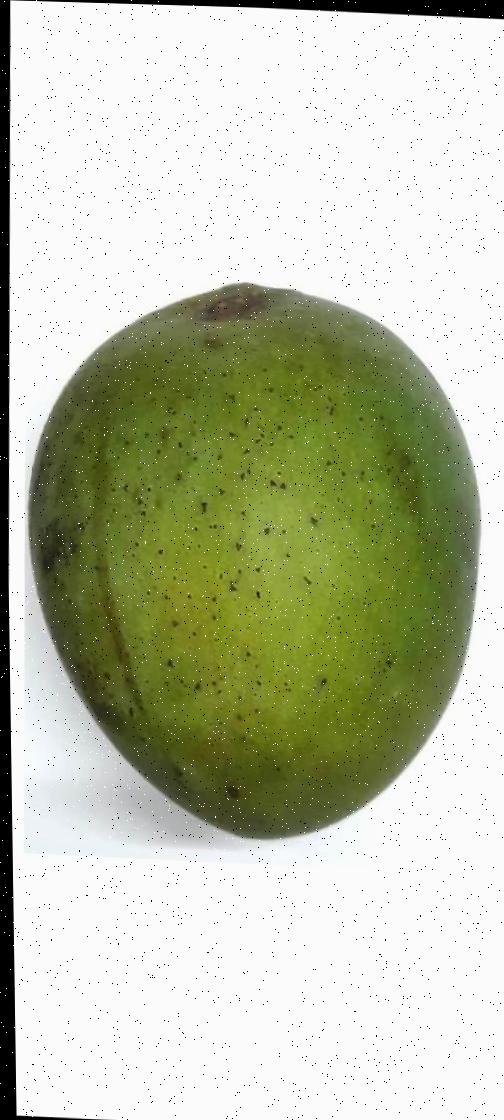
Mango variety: Harivanga